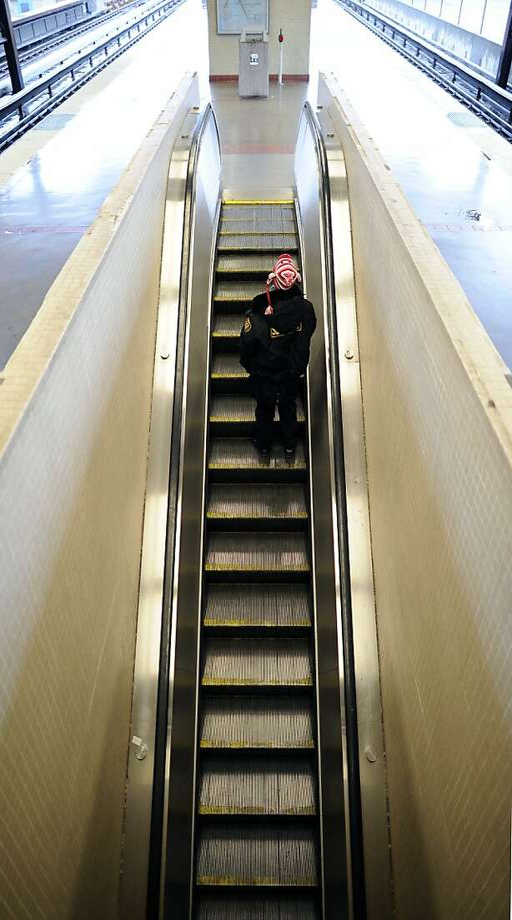
a passenger rides an escalator last week .